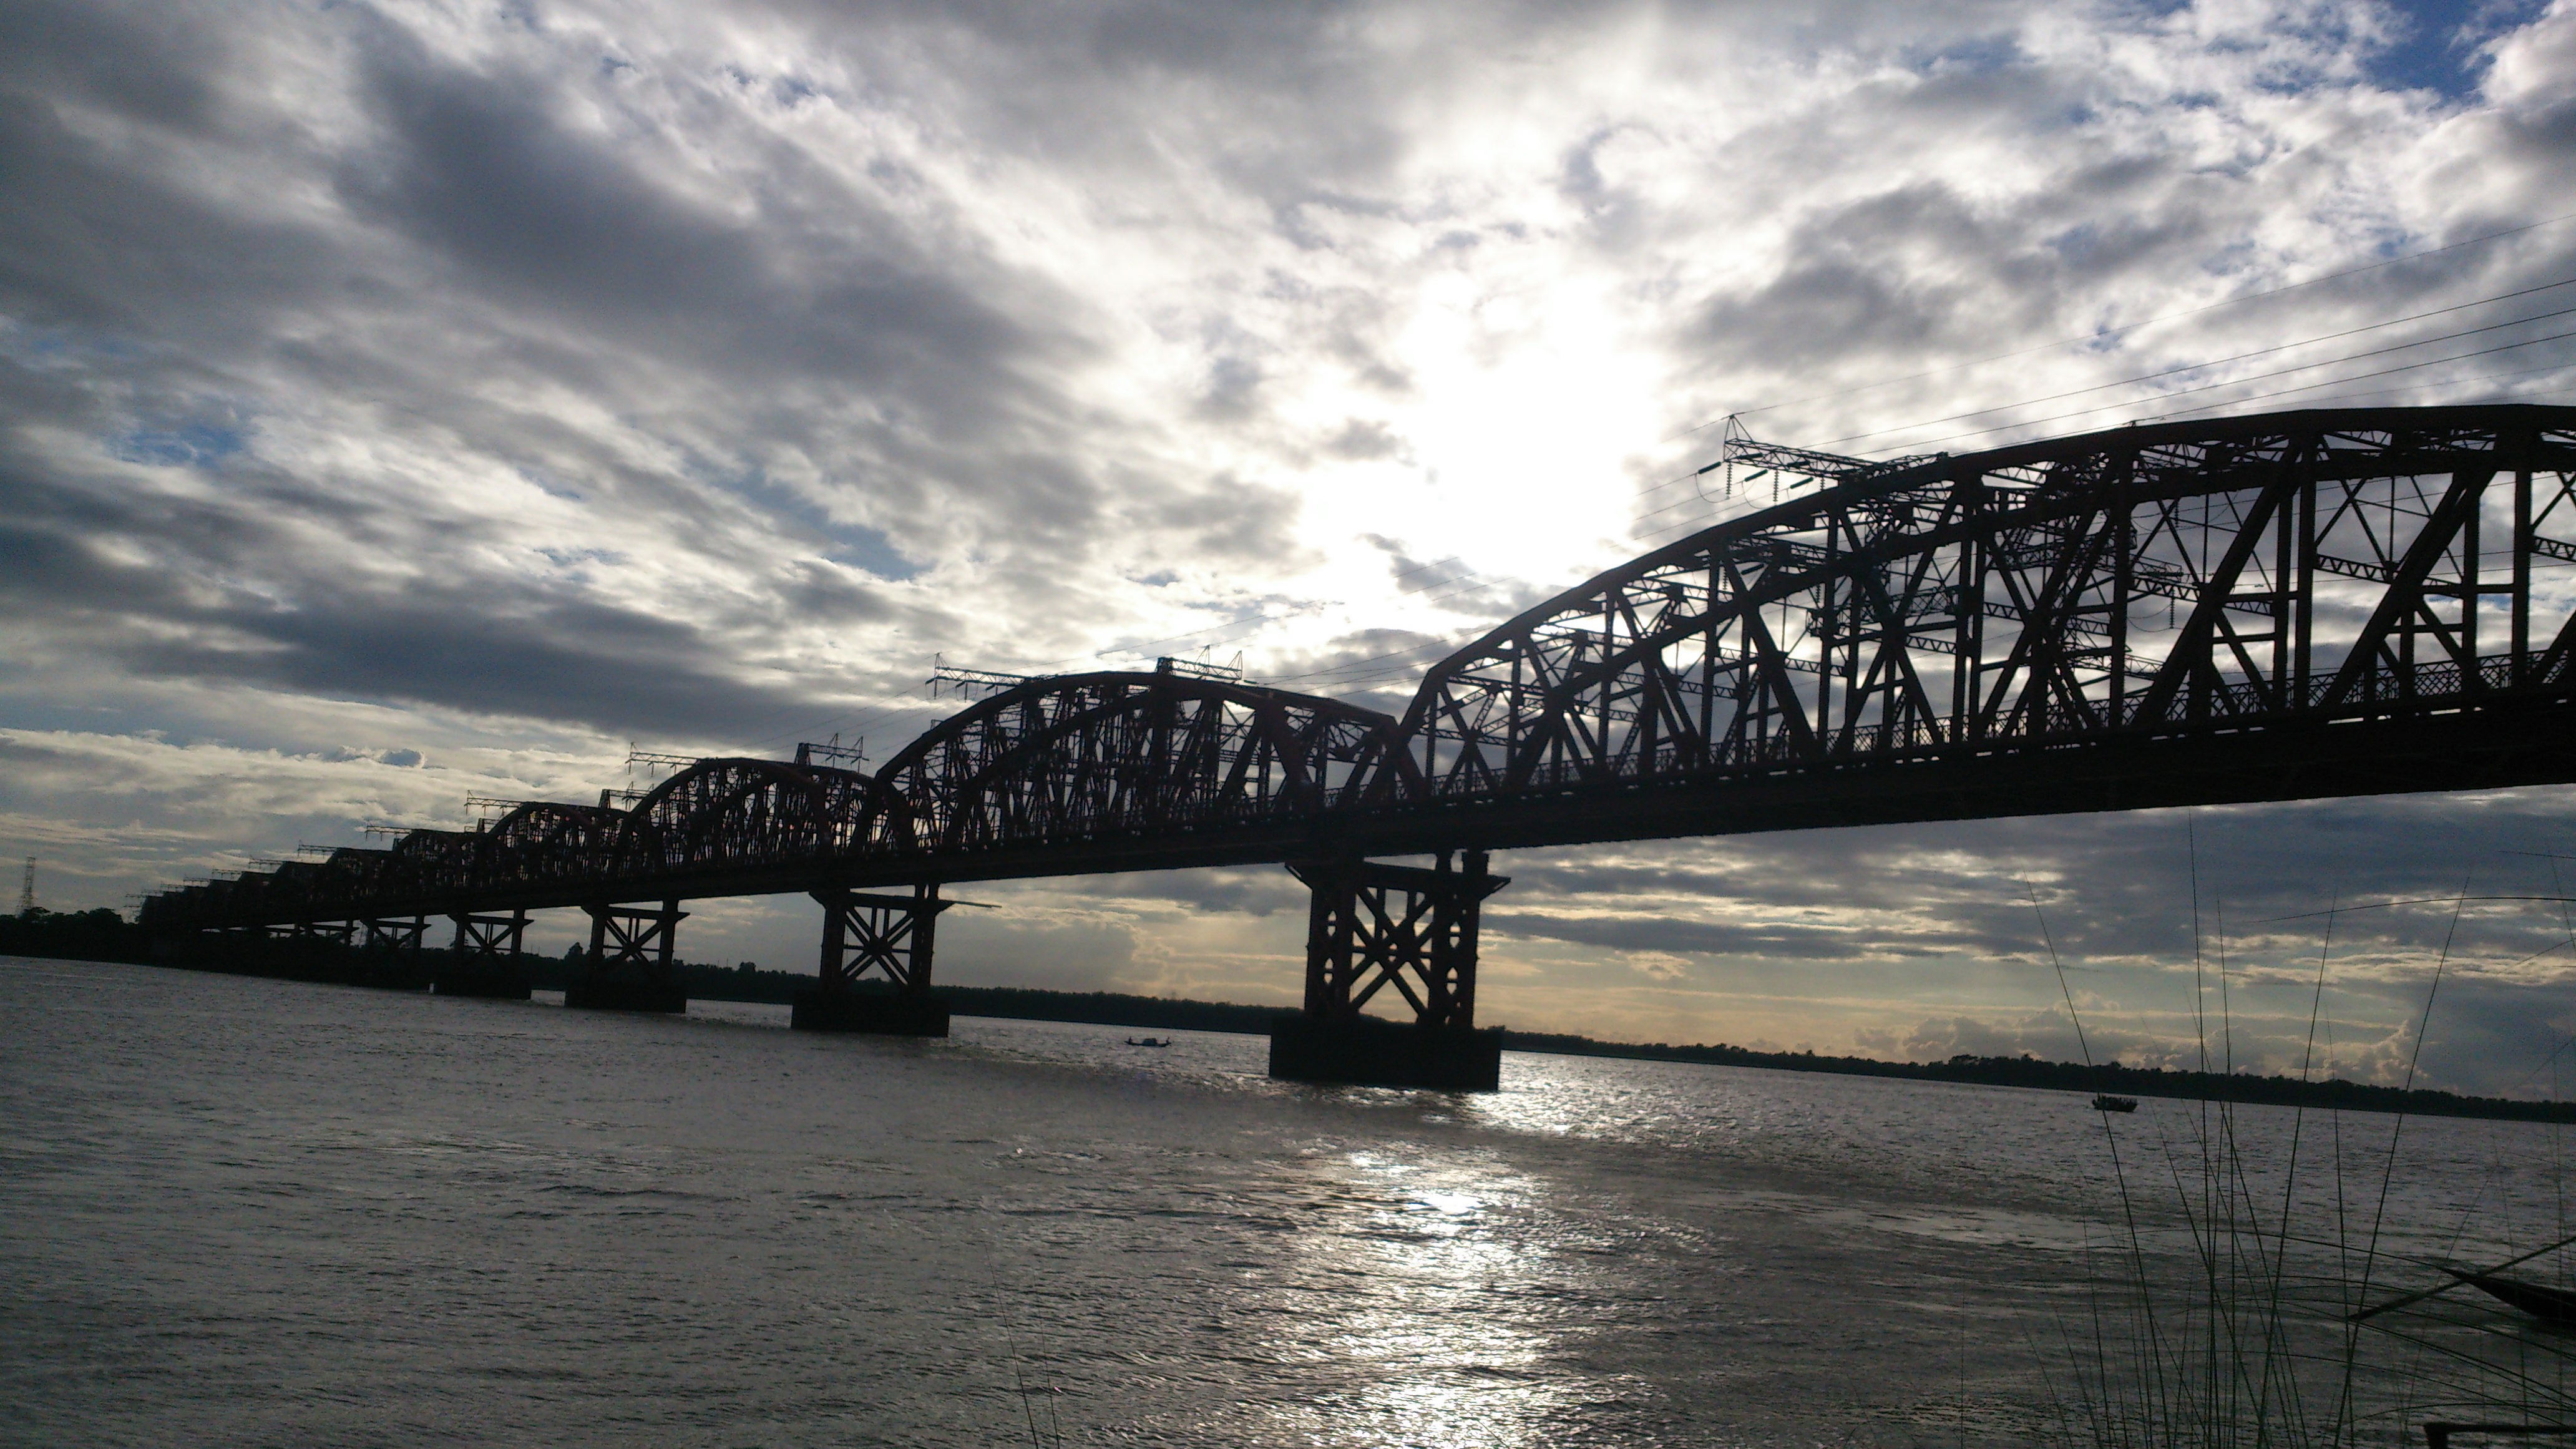
landscape, sea, water, nature, cloud, sky, sunshine, sun, sunset, bridge, view, pier, river, summer, dusk, evening, green, reflection, natural, weather, nonbuilding structure